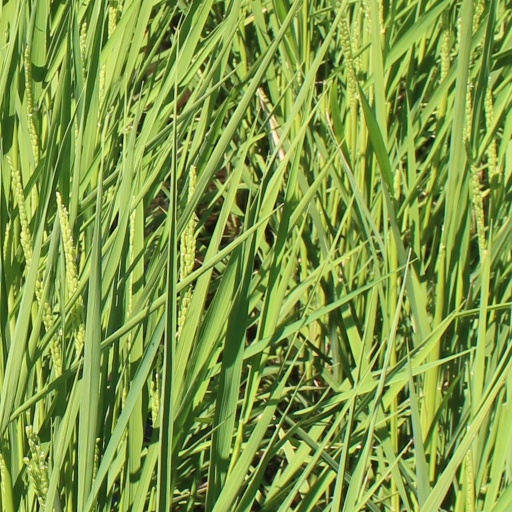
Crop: rice